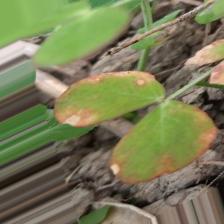
Label: Ascochyta blight